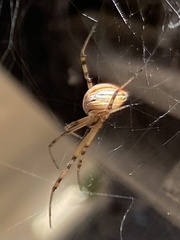
Species: Lactrodectus_hesperus